The Eugene

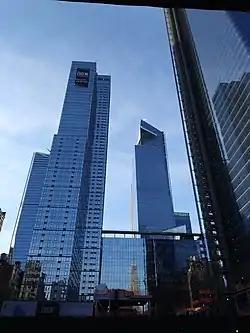
The Eugene (left), alongside 30 Hudson Yards (center-right, background) and One Manhattan West (far-right, foreground)

The Eugene, located at 435 West 31st Street, is a residential tower that is part of the Manhattan West project, and broke ground in December 2014. In 2017, it was the tallest rental skyscraper in New York City. Now complete, it stands 64 floors and high. In total it has 844 units, split between 675 market-rate and 169 affordable. Among the building's amenities are La Palestra gym with a full-size basketball court and rock climbing wall, Bluestone Lane coffee shop, a rooftop terrace with a private bar, poker lounges, an arcade room, private piano rooms, an indoor golf simulation, a music studio, a library with study rooms, and a dog grooming station.